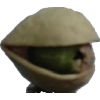
Label: pistachio